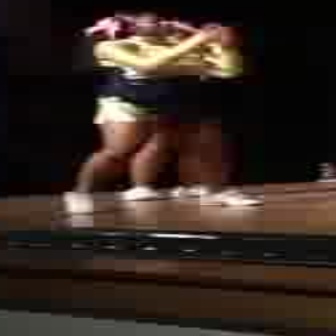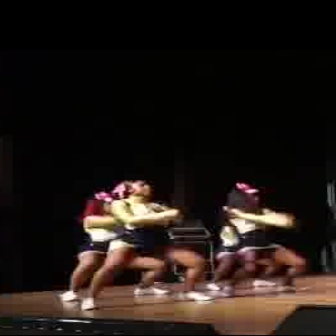
  Please identify the target specified by the bounding box [57,12,257,211] in the first image and locate it in the second image. Return the coordinates in [x_min,y_min,x_max,y_max] format.
Answer: [80,180,209,309]